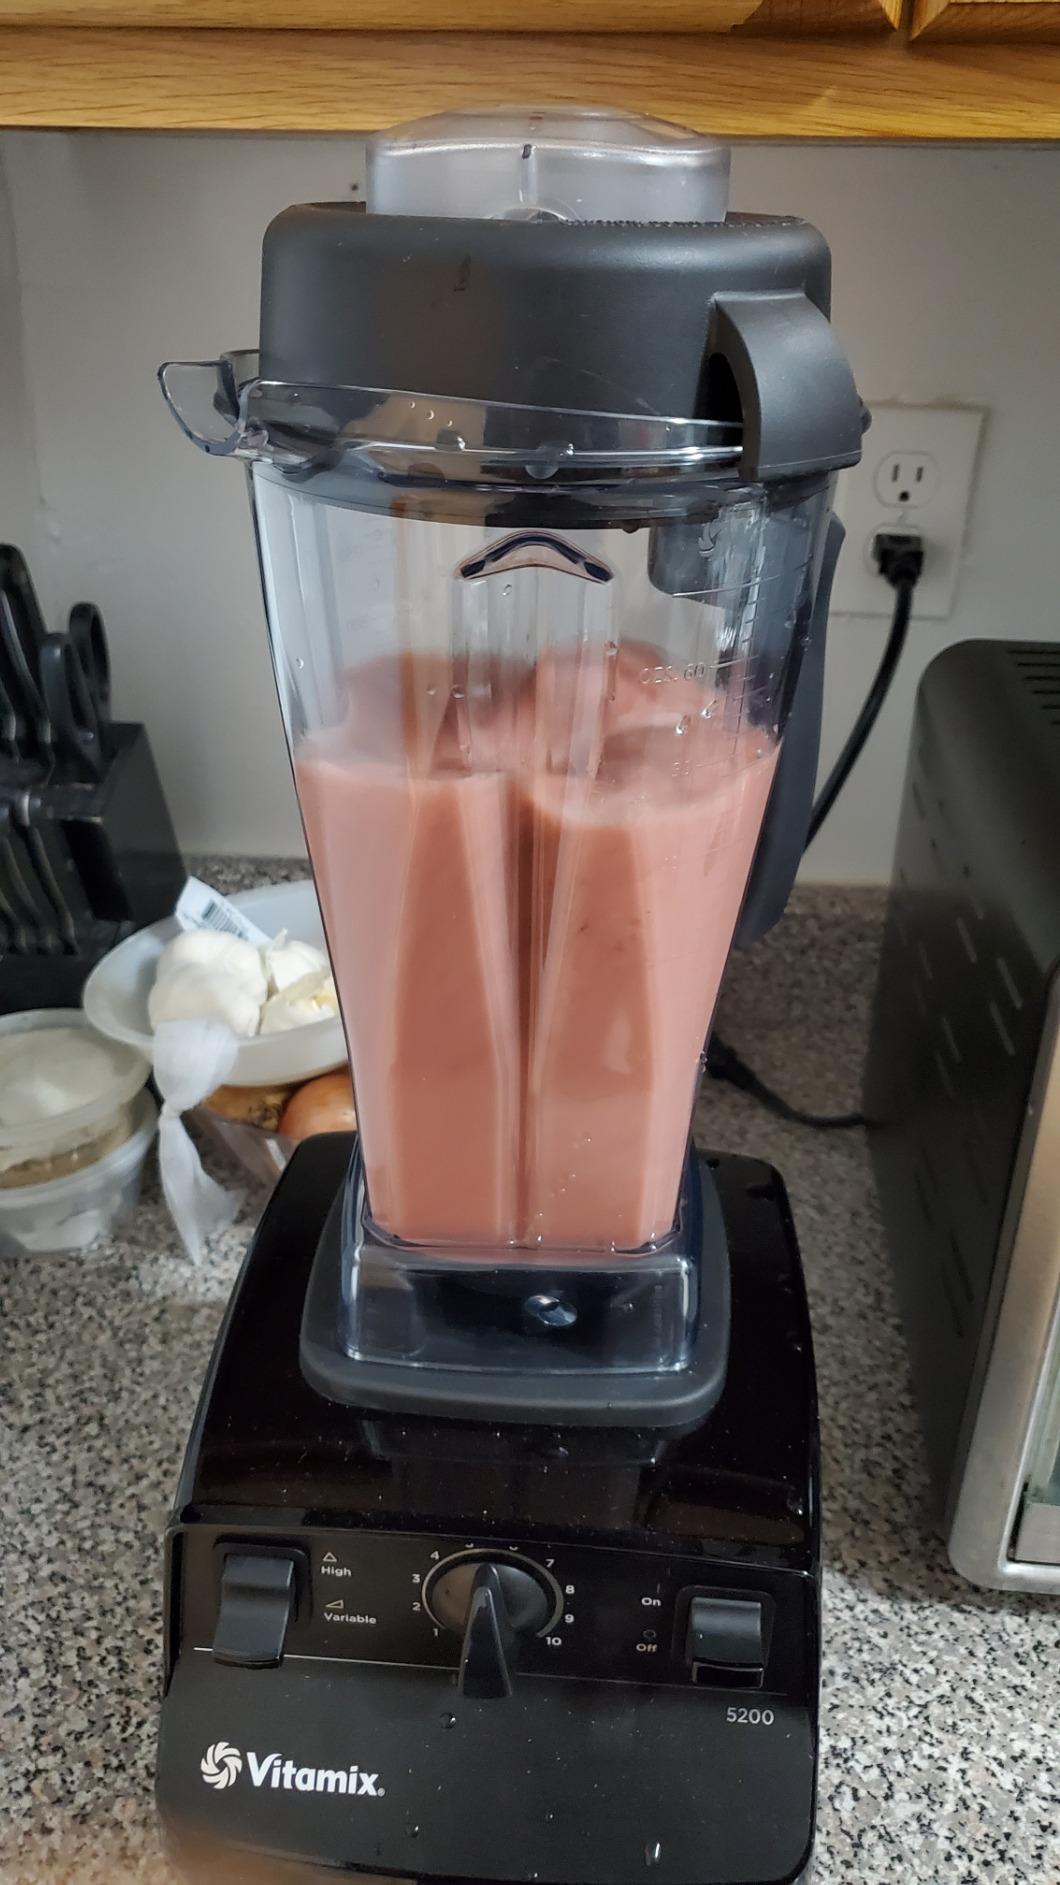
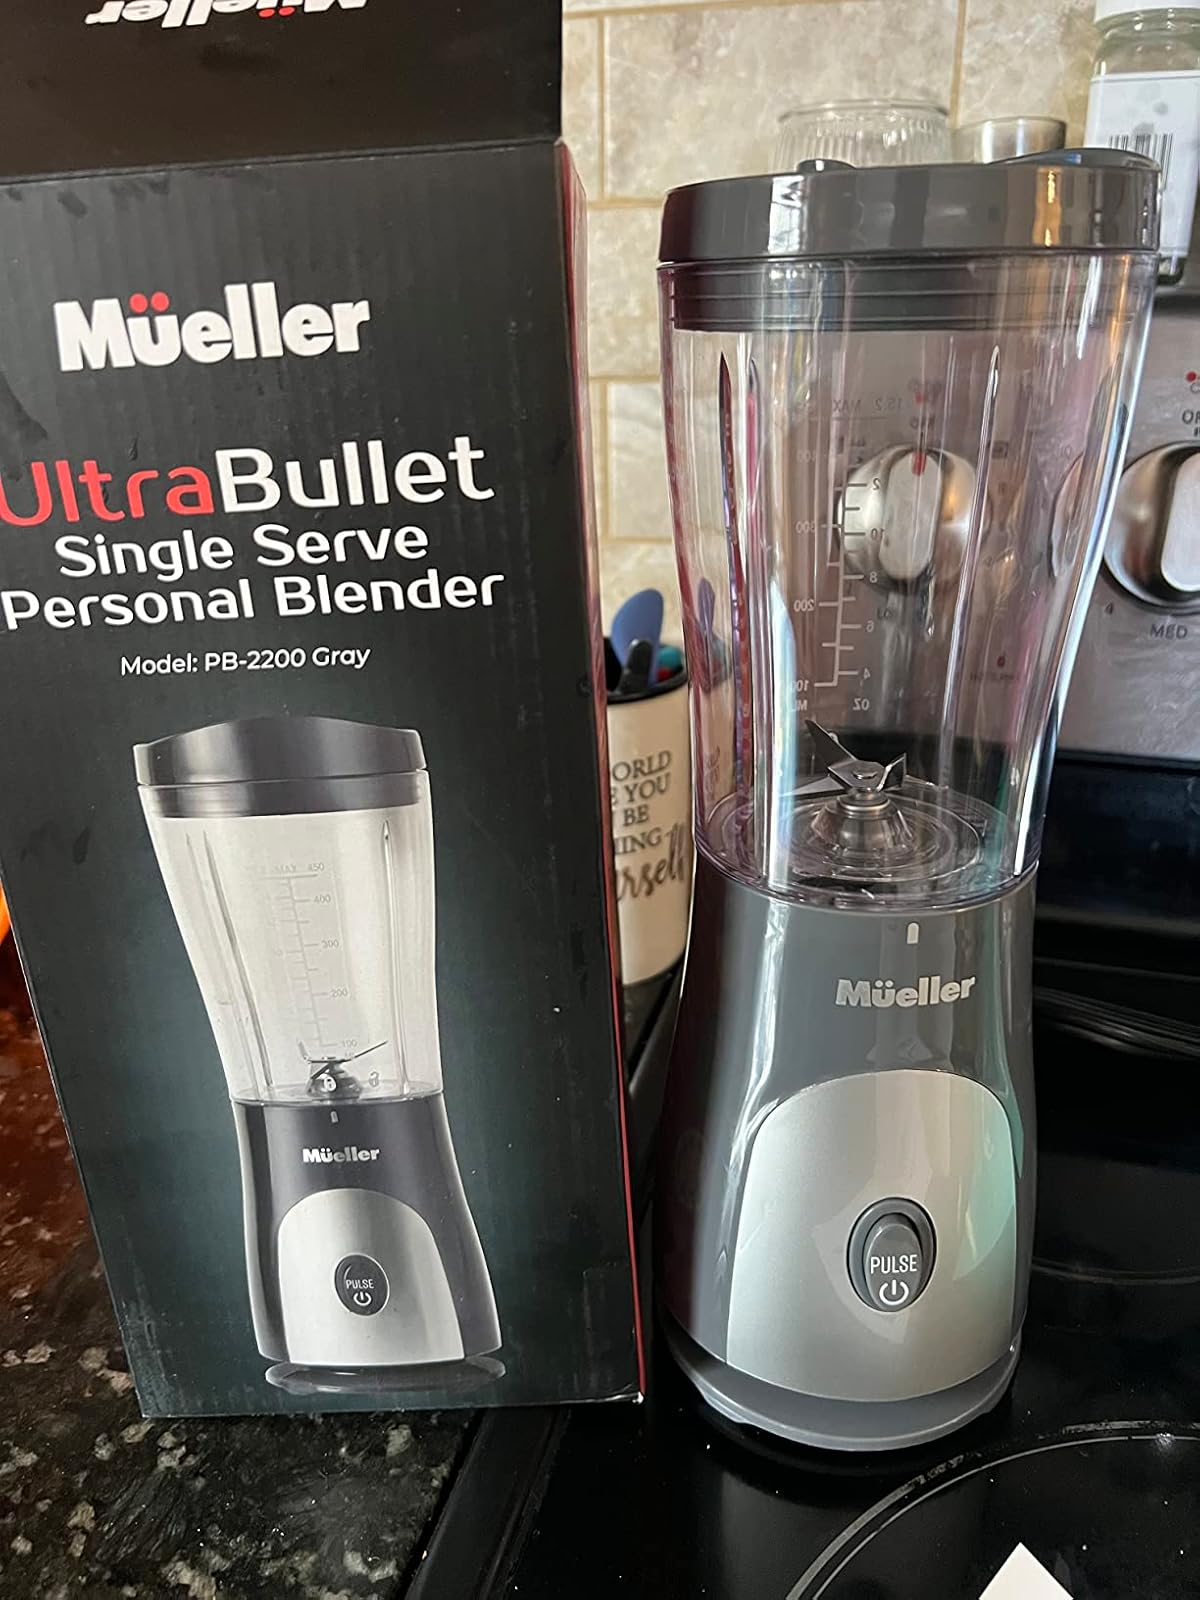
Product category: items_blender
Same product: no